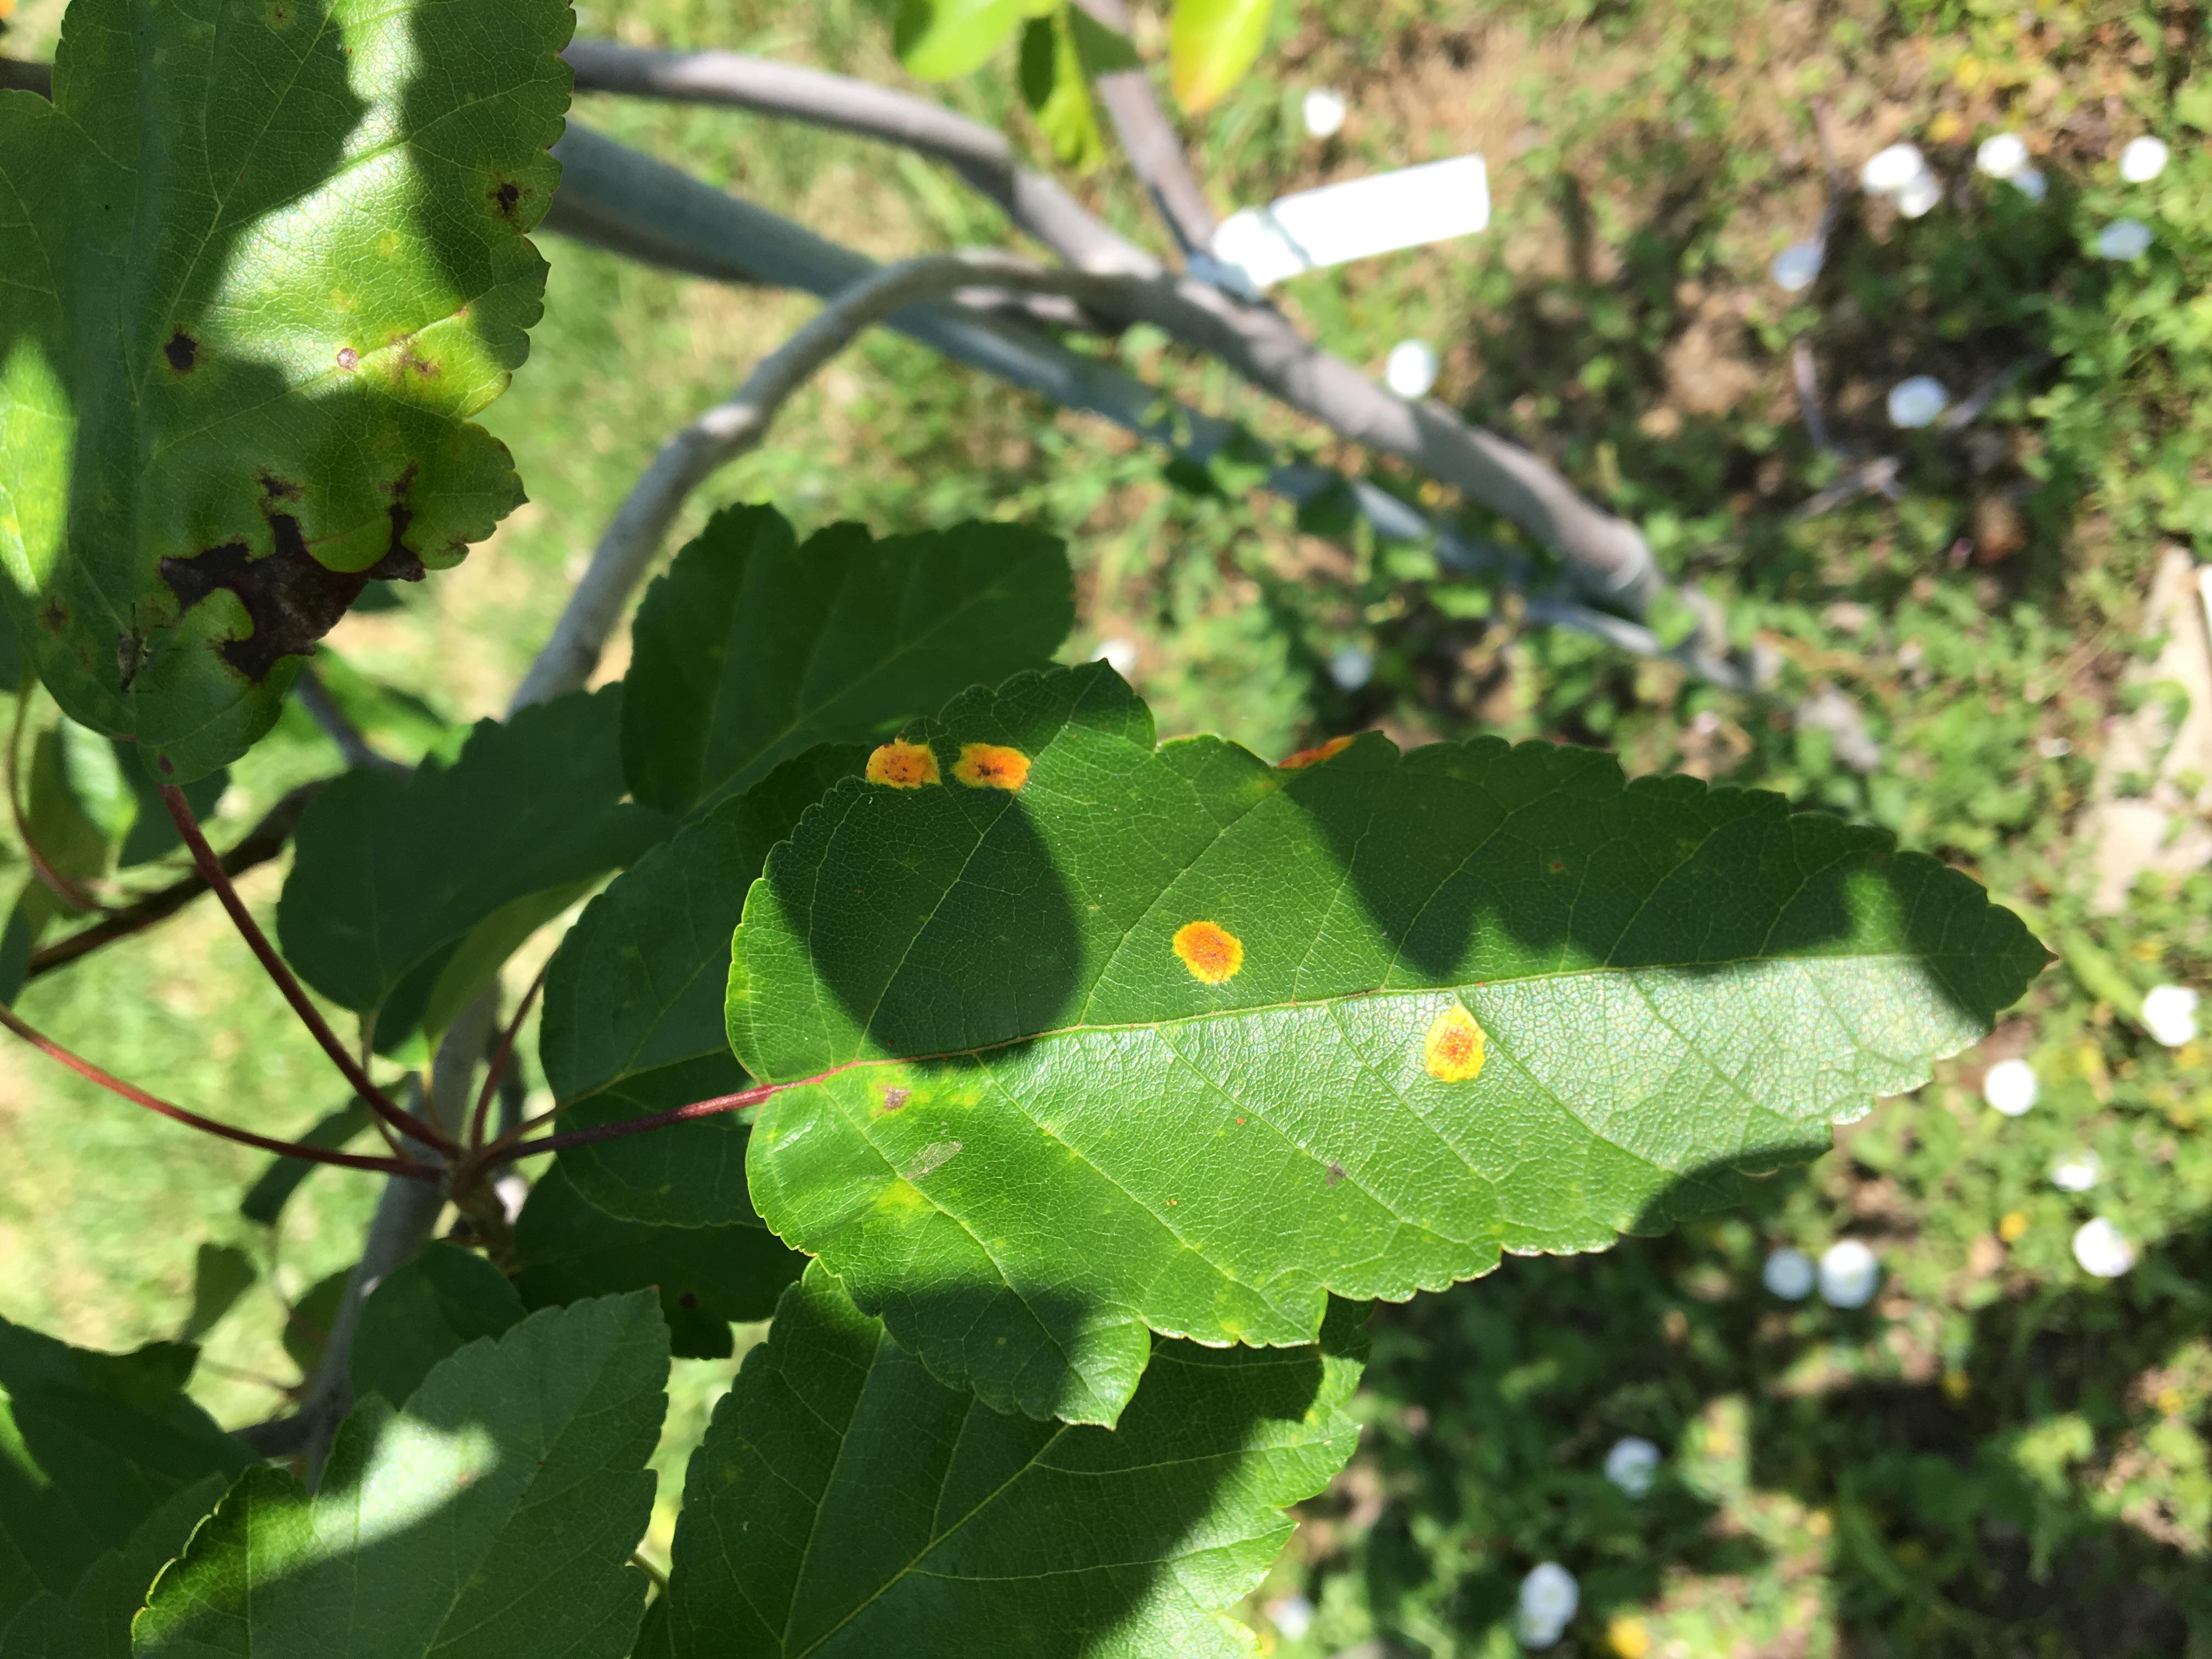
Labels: rust